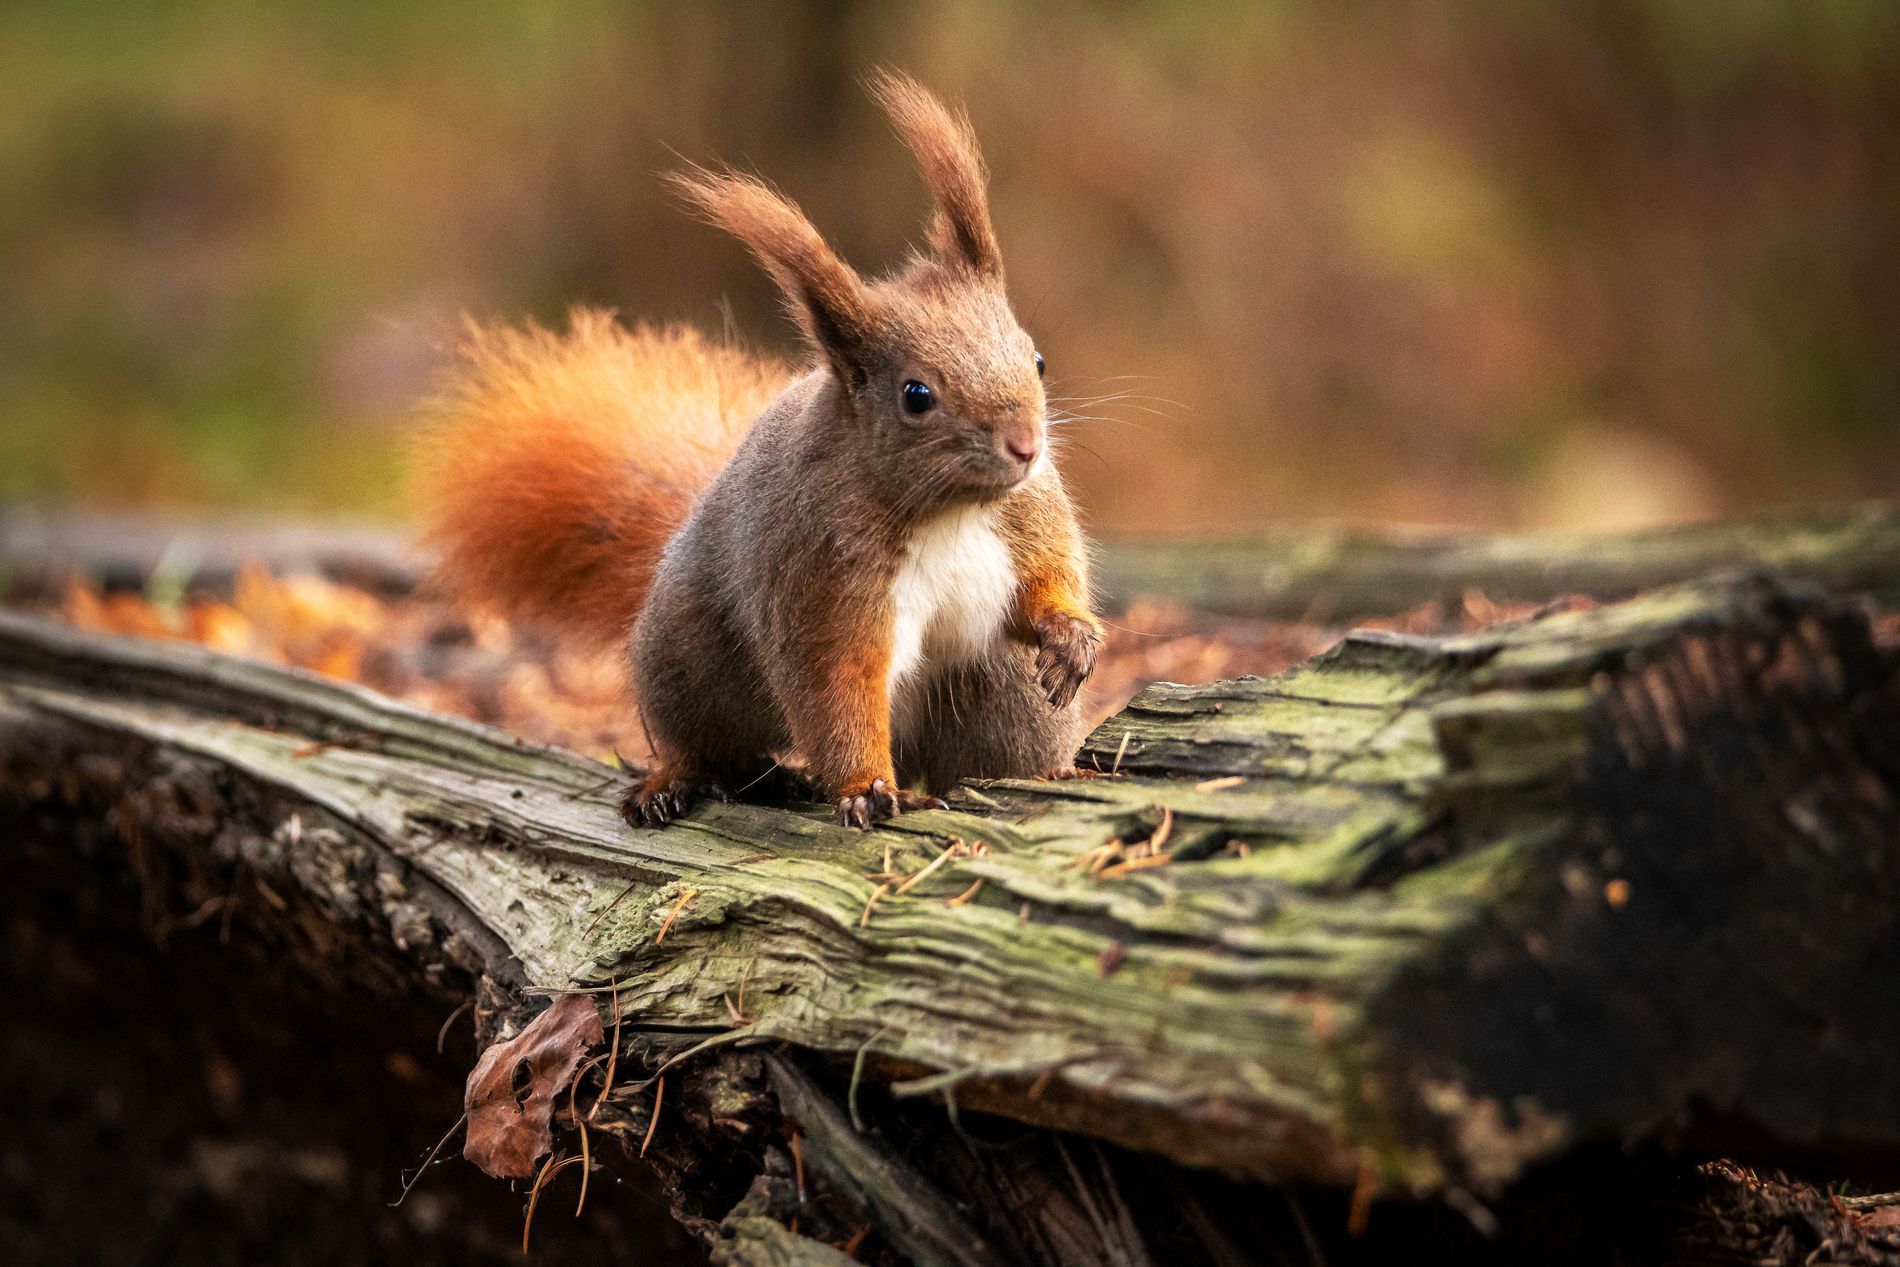
vigilant squirrel
A bushy-tailed red squirrel stands on a tree trunk in a natural environment with a blurry background.
From a low frontal angle, a bushy-tailed red squirrel stands on a leaf-covered tree trunk in a misty, warm-toned environment, showing a calm, observant, and curiously gentle natural atmosphere. Color palette: brown, red, orange, green, gray. Shooting style: close-up with soft, natural lighting.
Labels: Animal, Mammal, Rat, Rodent, Squirrel, tree trunk, blurry background
Camera: NIKON CORPORATION NIKON D7500
Lens: 150.0-600.0 mm f/5.0-6.3, Sigma Macro 50mm F2.8 EX DG
Aperture: F6
Exposure: 1/400 sec
ISO: 1600
Focal length: 450.0 mm